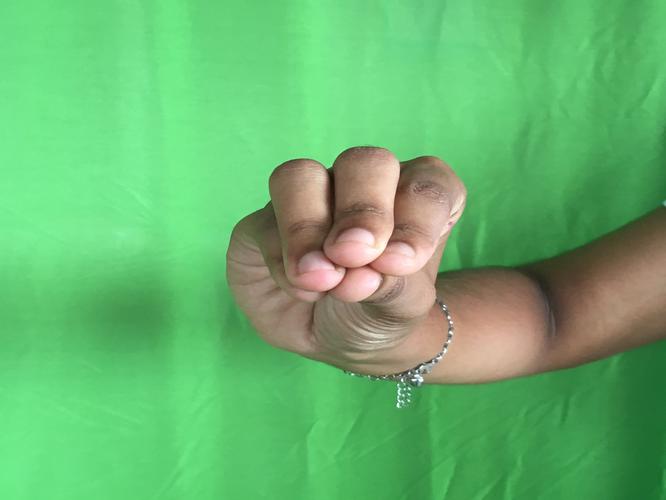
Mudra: Mukulam
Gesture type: single_hand